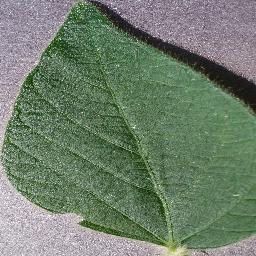
Label: Soybean___healthy